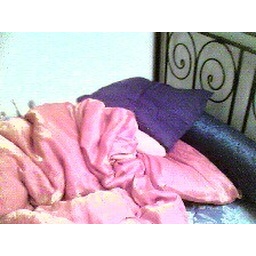
Nicole, very small, bundled somewhere under all that pink / orange bedding.